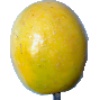
Label: maracuja